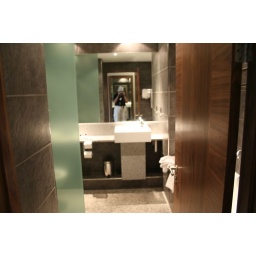
The bathroom was all done in tile from ceiling to floor